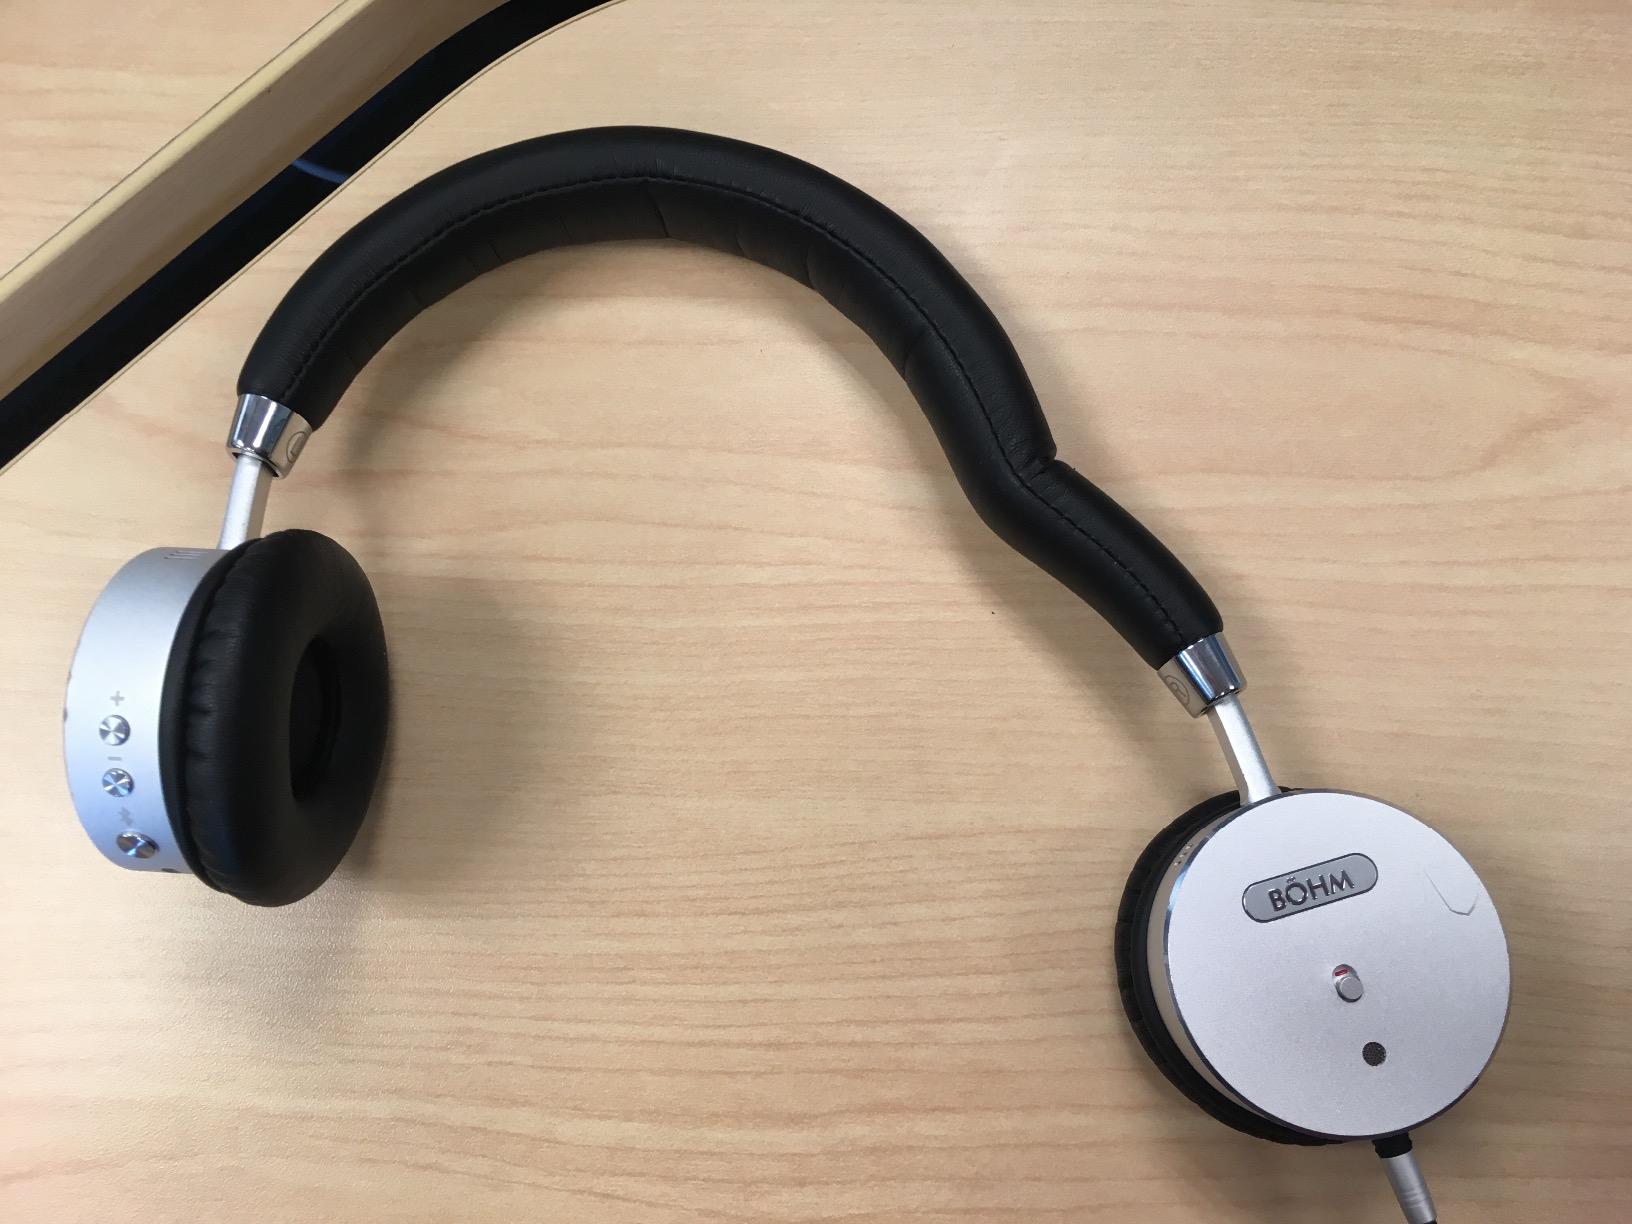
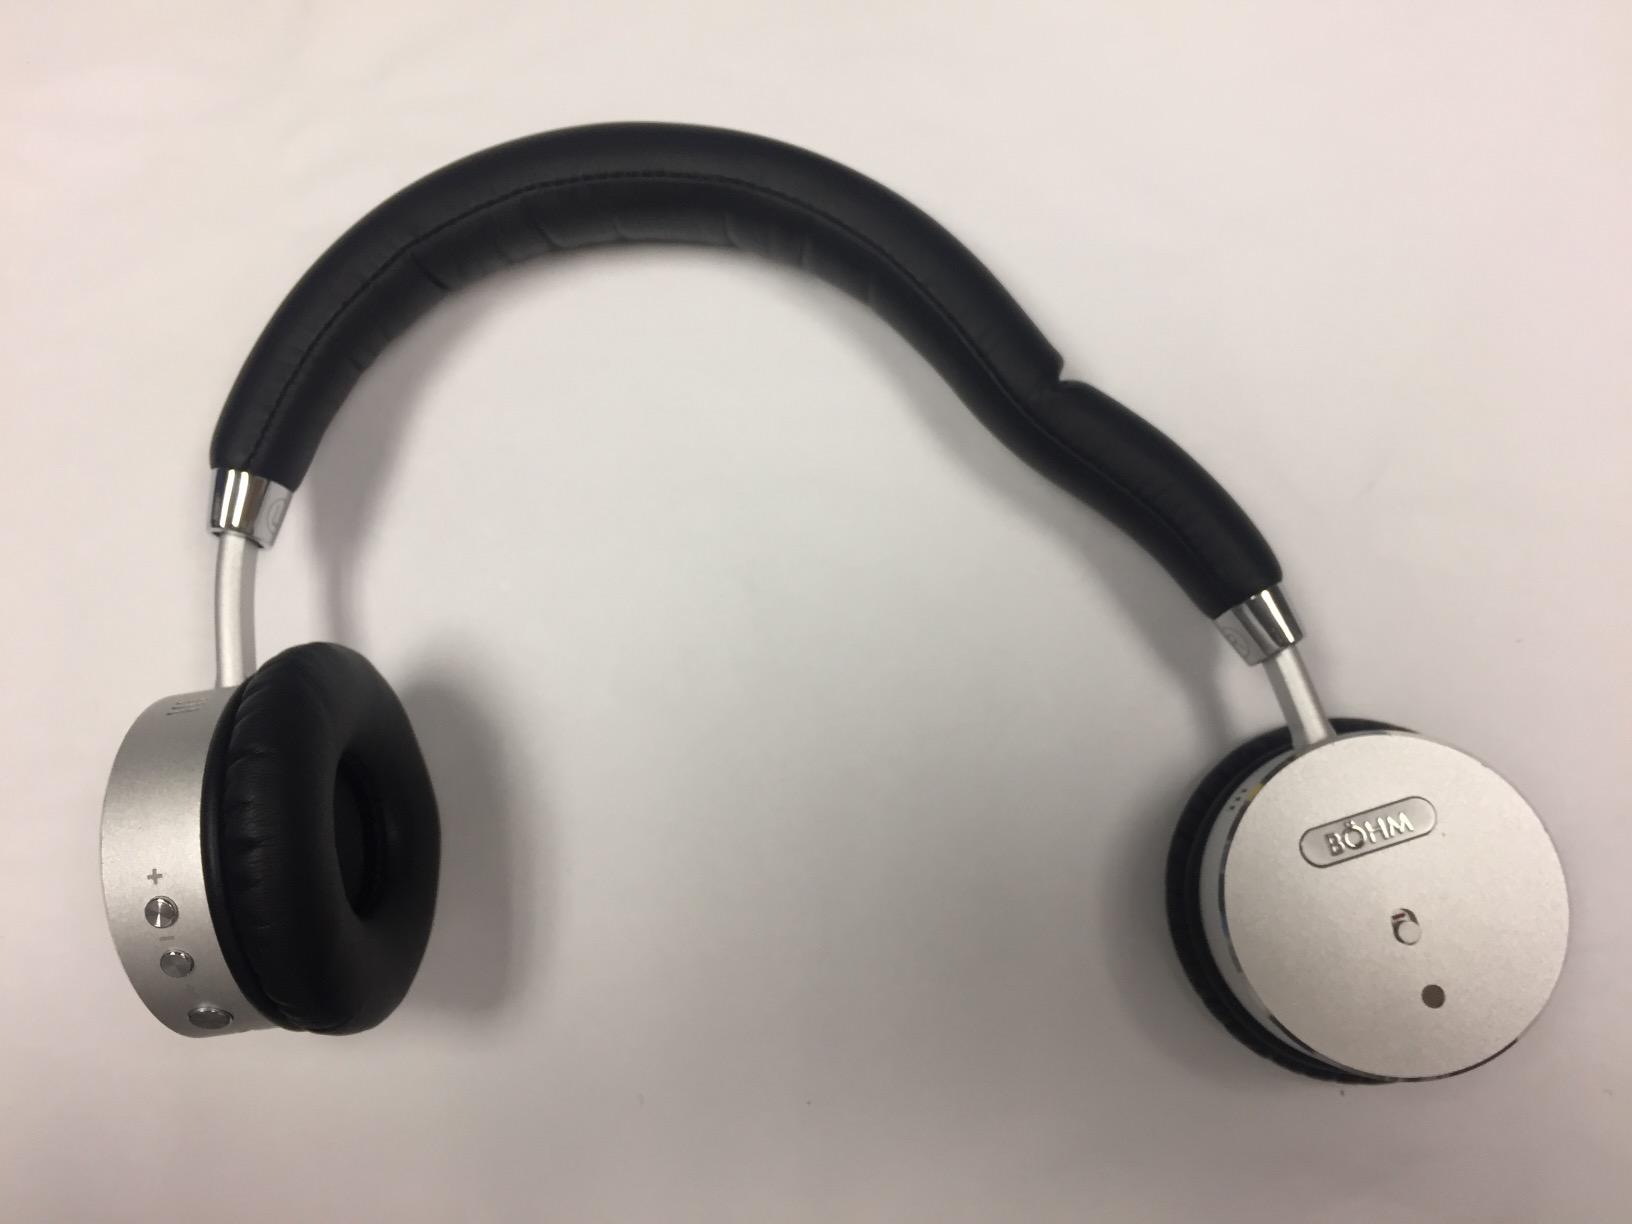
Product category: headphones
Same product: yes